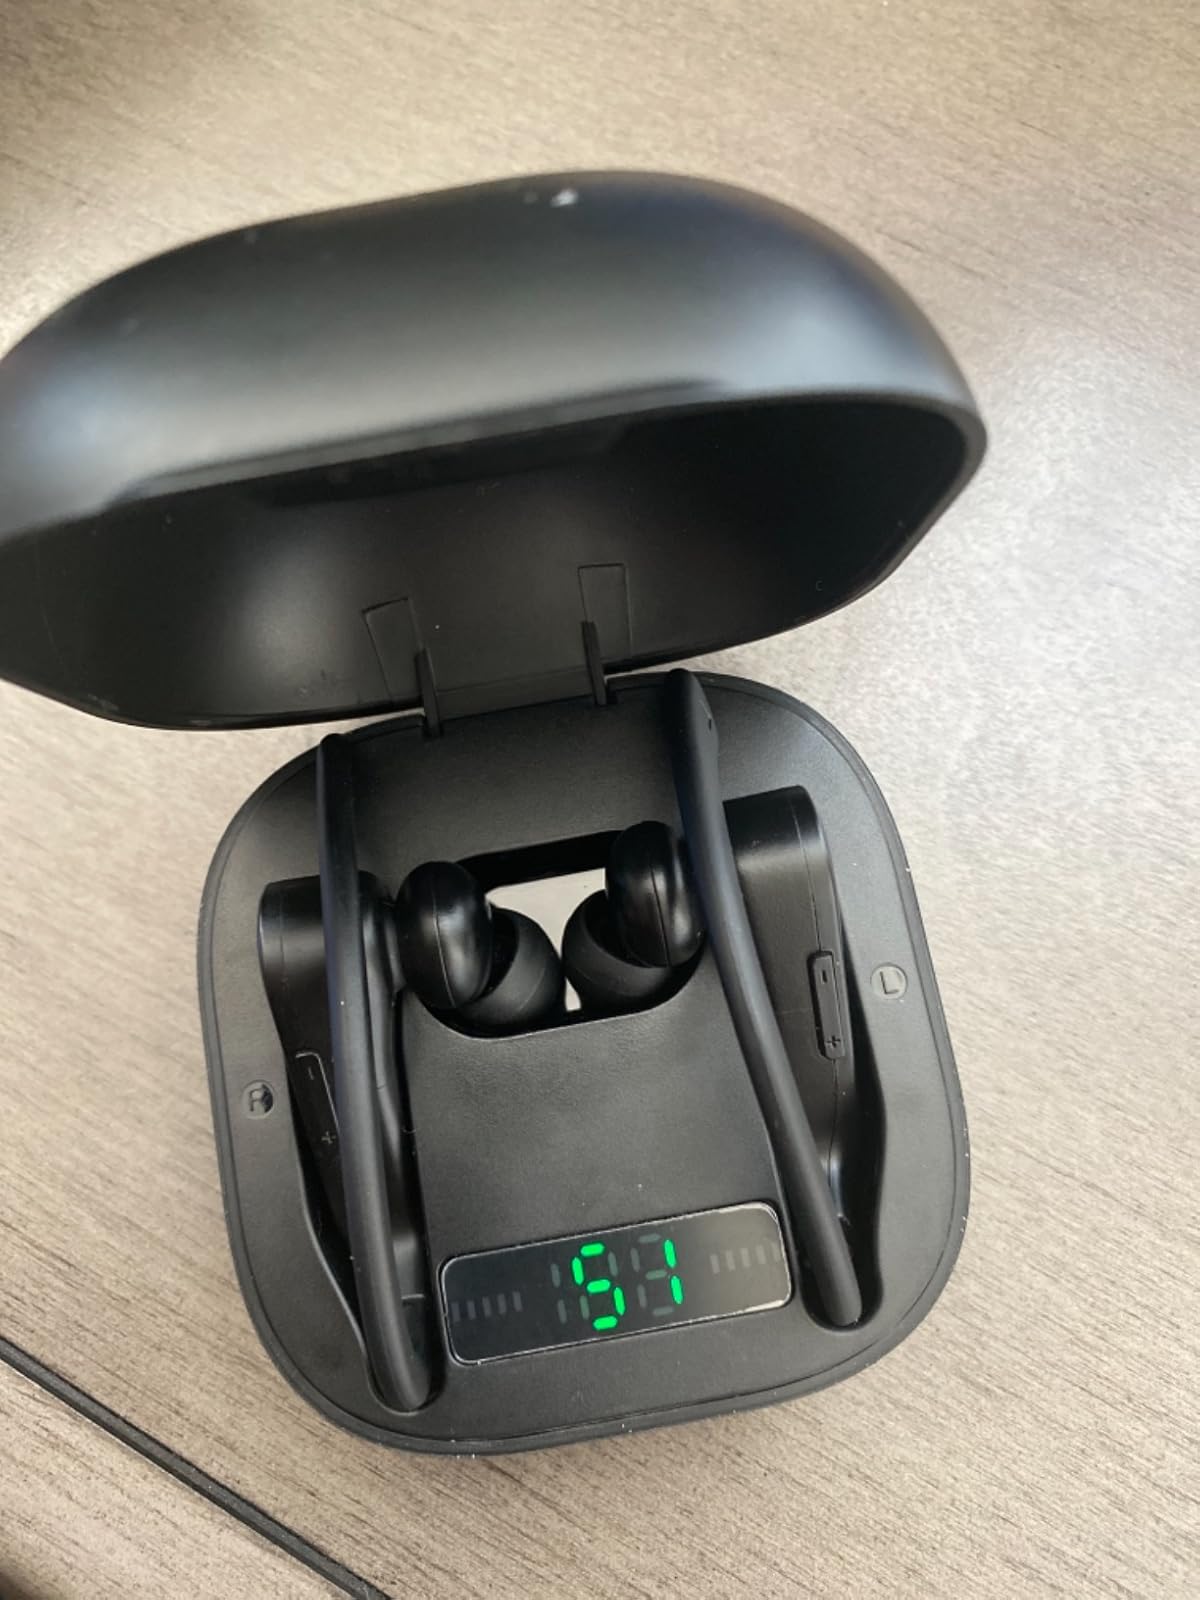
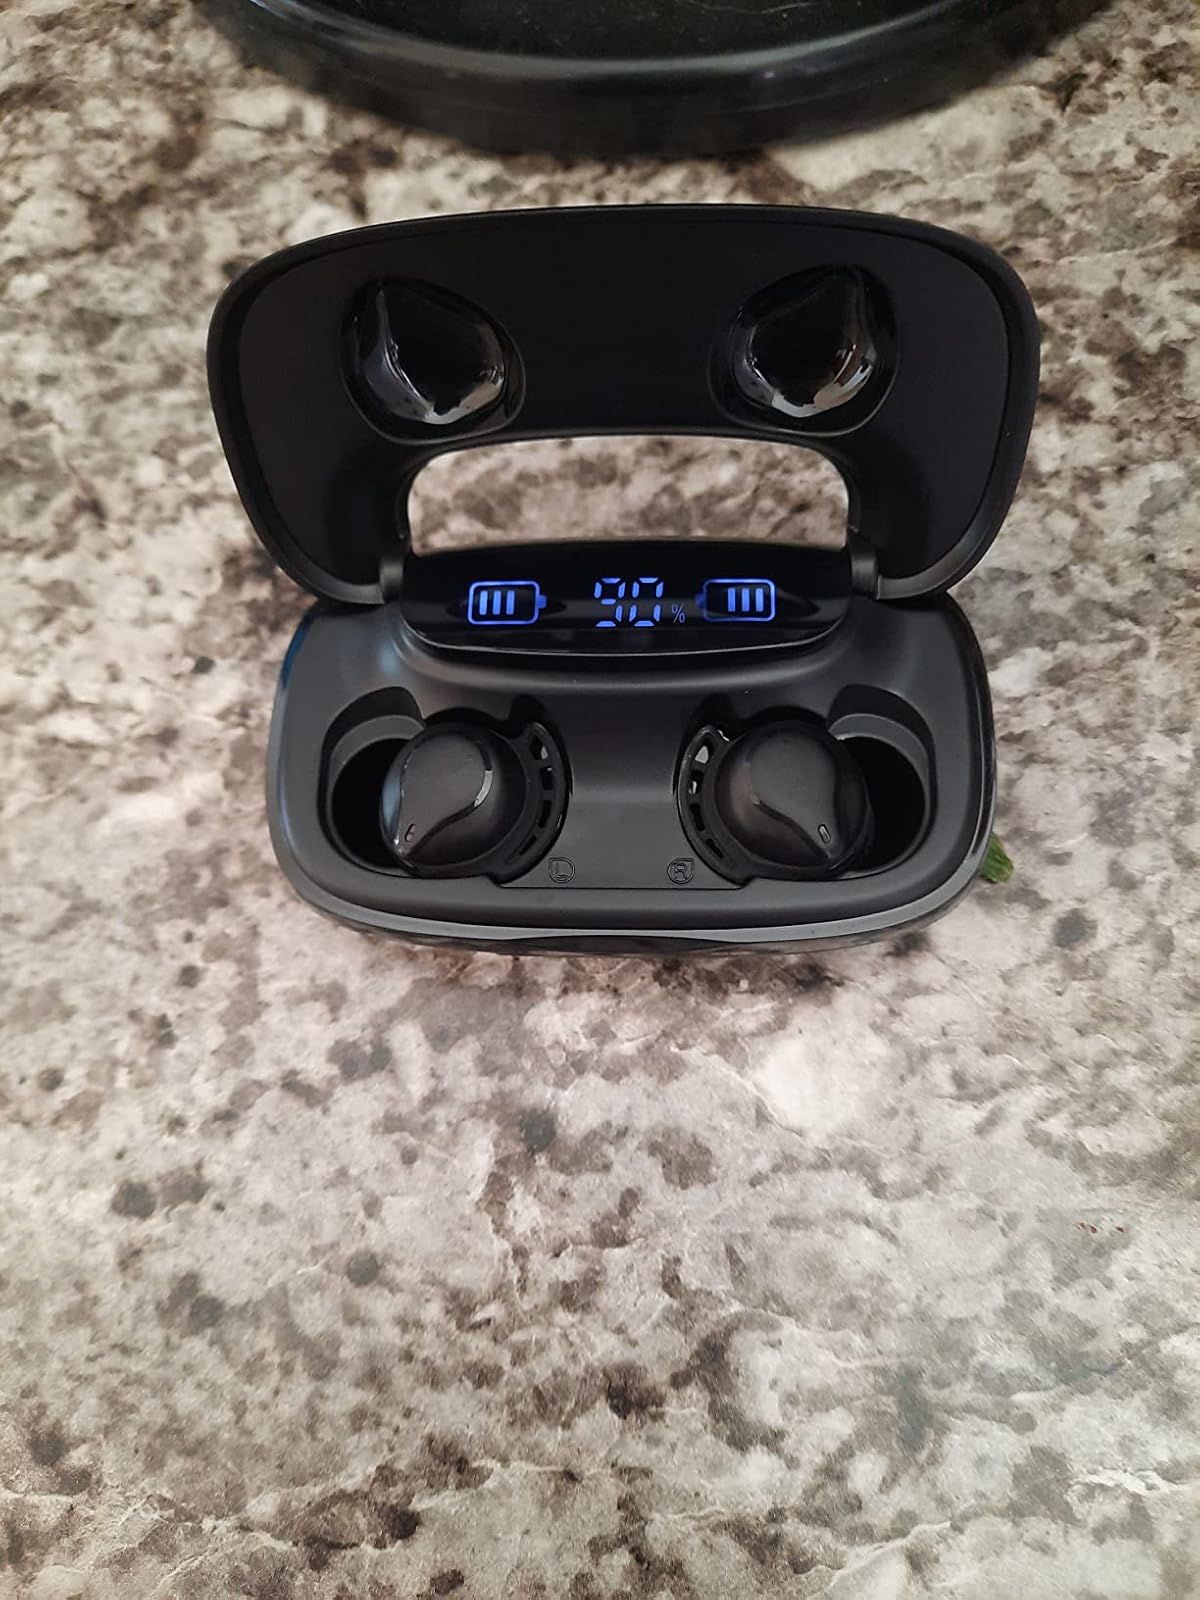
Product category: earbuds
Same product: no